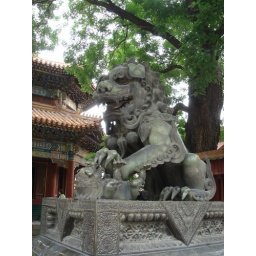
pair of Chinese lions guarding the entrance, the female lion has a lion cub under her paw